German occupation of Belgium during World War II

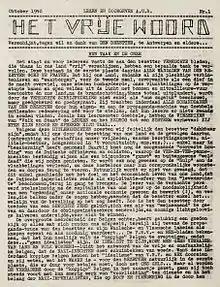
, a typical Dutch-language underground newspaper

Many important politicians who had opposed the Nazis before the war were arrested and deported to concentration camps in Germany and German-occupied Poland, as part of the (literally "Night and Fog") decree. Among them was the 71-year-old Paul-Émile Janson who had served as Prime Minister between 1937 and 1938. He was arrested at his home in Belgium in 1943 and deported to Buchenwald concentration camp where he died in 1944. Many captured members of the resistance were also sent to concentration camps. Albert Guérisse (one of the leading members of the "Pat" escape line) was imprisoned at Dachau and briefly served as president of the camp's "International Prisoners' Committee" after its liberation by the United States Army.